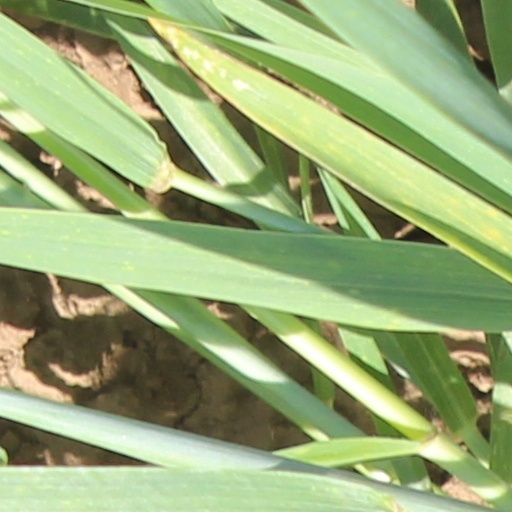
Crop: wheat